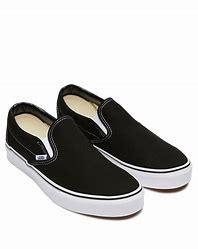
Brand: Vans
Model: Slip On